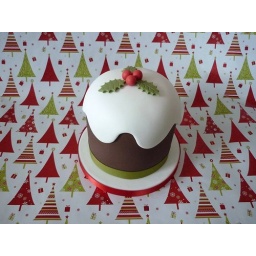
This is a 4&amp;quot; christmas cake made for a secret santa present. Traditional fruit cake covered in marzipan and fondant.